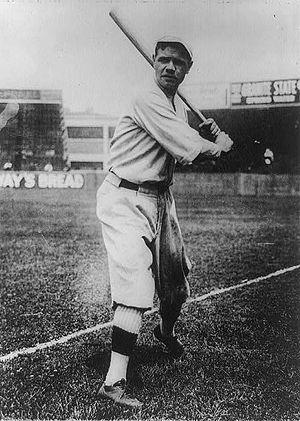
WAR, acronyme pour Wins Above Replacement signifiant en français : « victoires au-dessus du remplacement », est une statistique sabermétrique utilisée pour mesurer la valeur apportée à leur équipe par les joueurs de baseball.